Scouter's Training Award

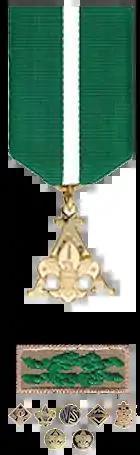
Medal, knot and program devices

The Scouter's Training Award is an adult recognition of Scouting America. This award is available across several different program areas and can be earned more than once.